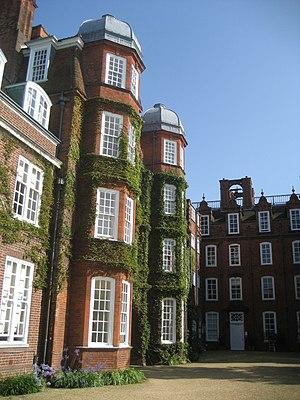
Newnham College est un collège pour femmes fondé en 1871 à Cambridge, pour accueillir les femmes qui suivaient les cours de l'université de Cambridge. Il est le deuxième collège féminin de la ville, après Girton College fondé en 1869. Il est l'un des 31 collèges constitutifs de l'université.